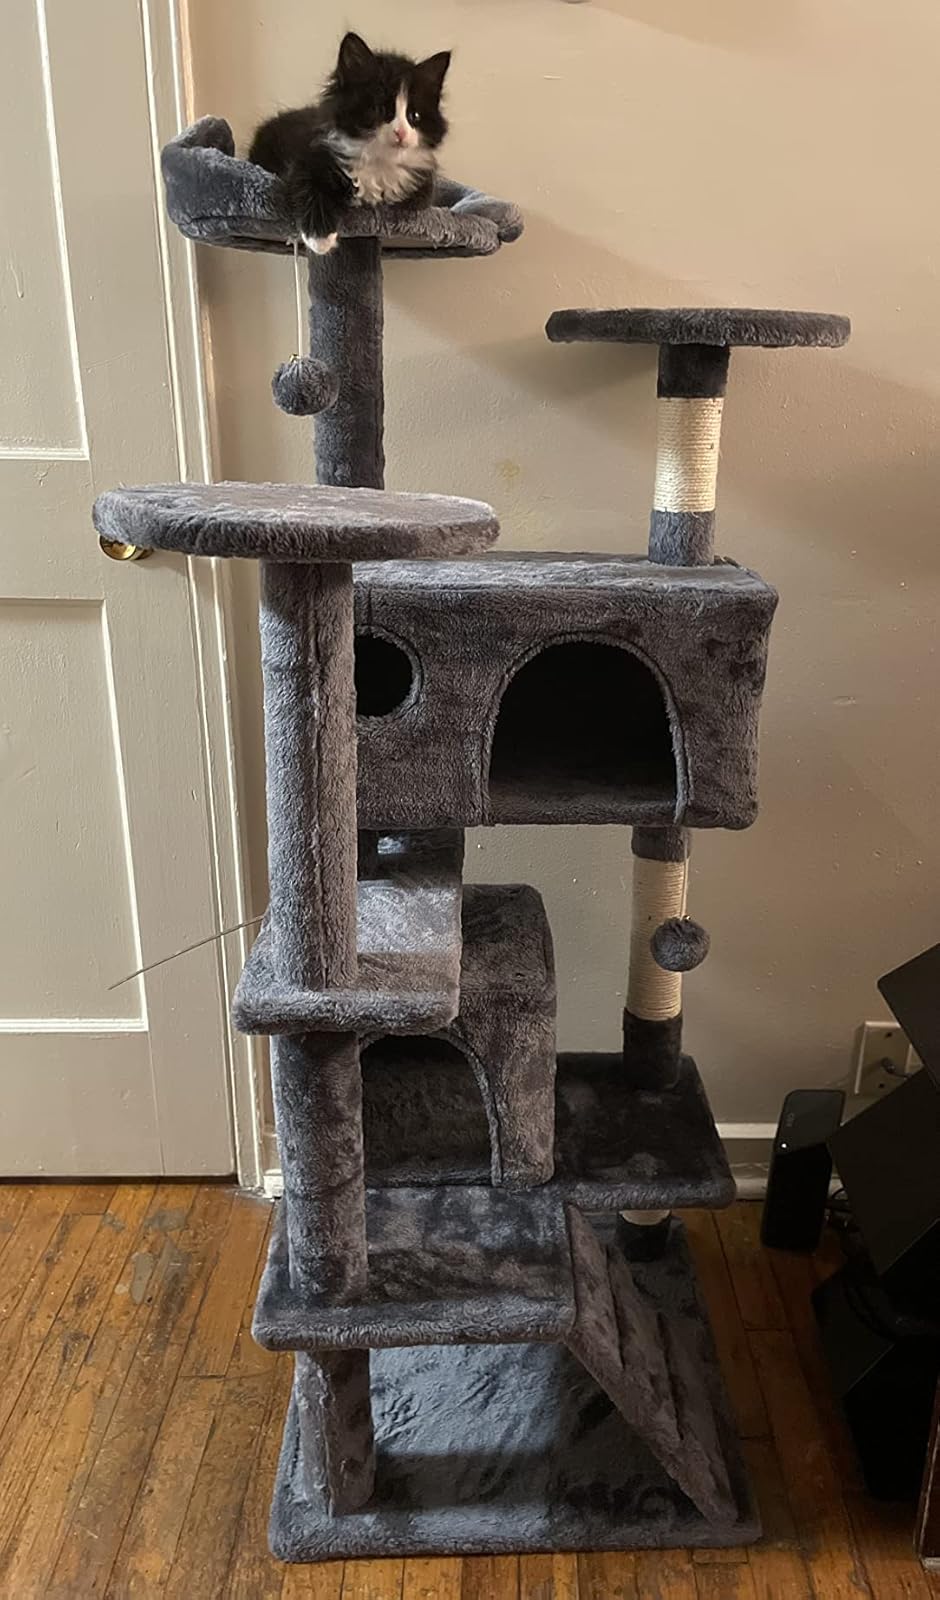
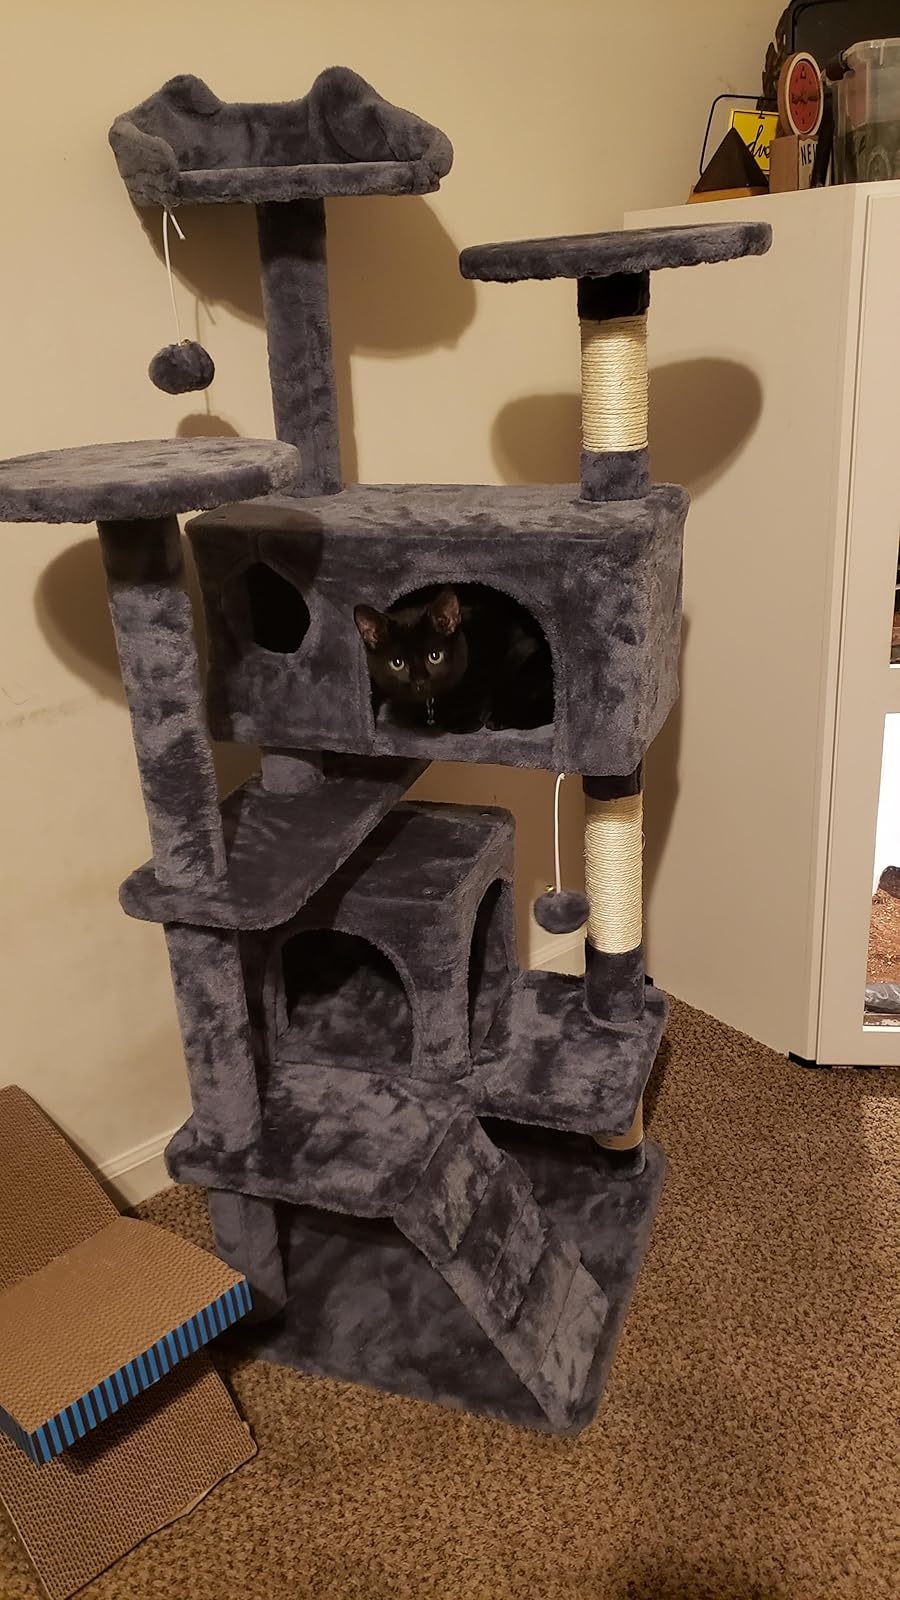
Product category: items_cat tree
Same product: yes